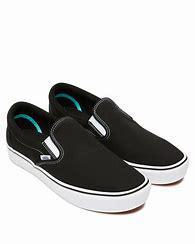
Brand: Vans
Model: Slip On